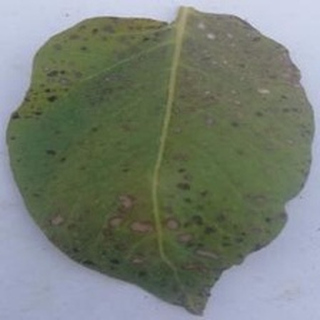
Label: potato_early_blight